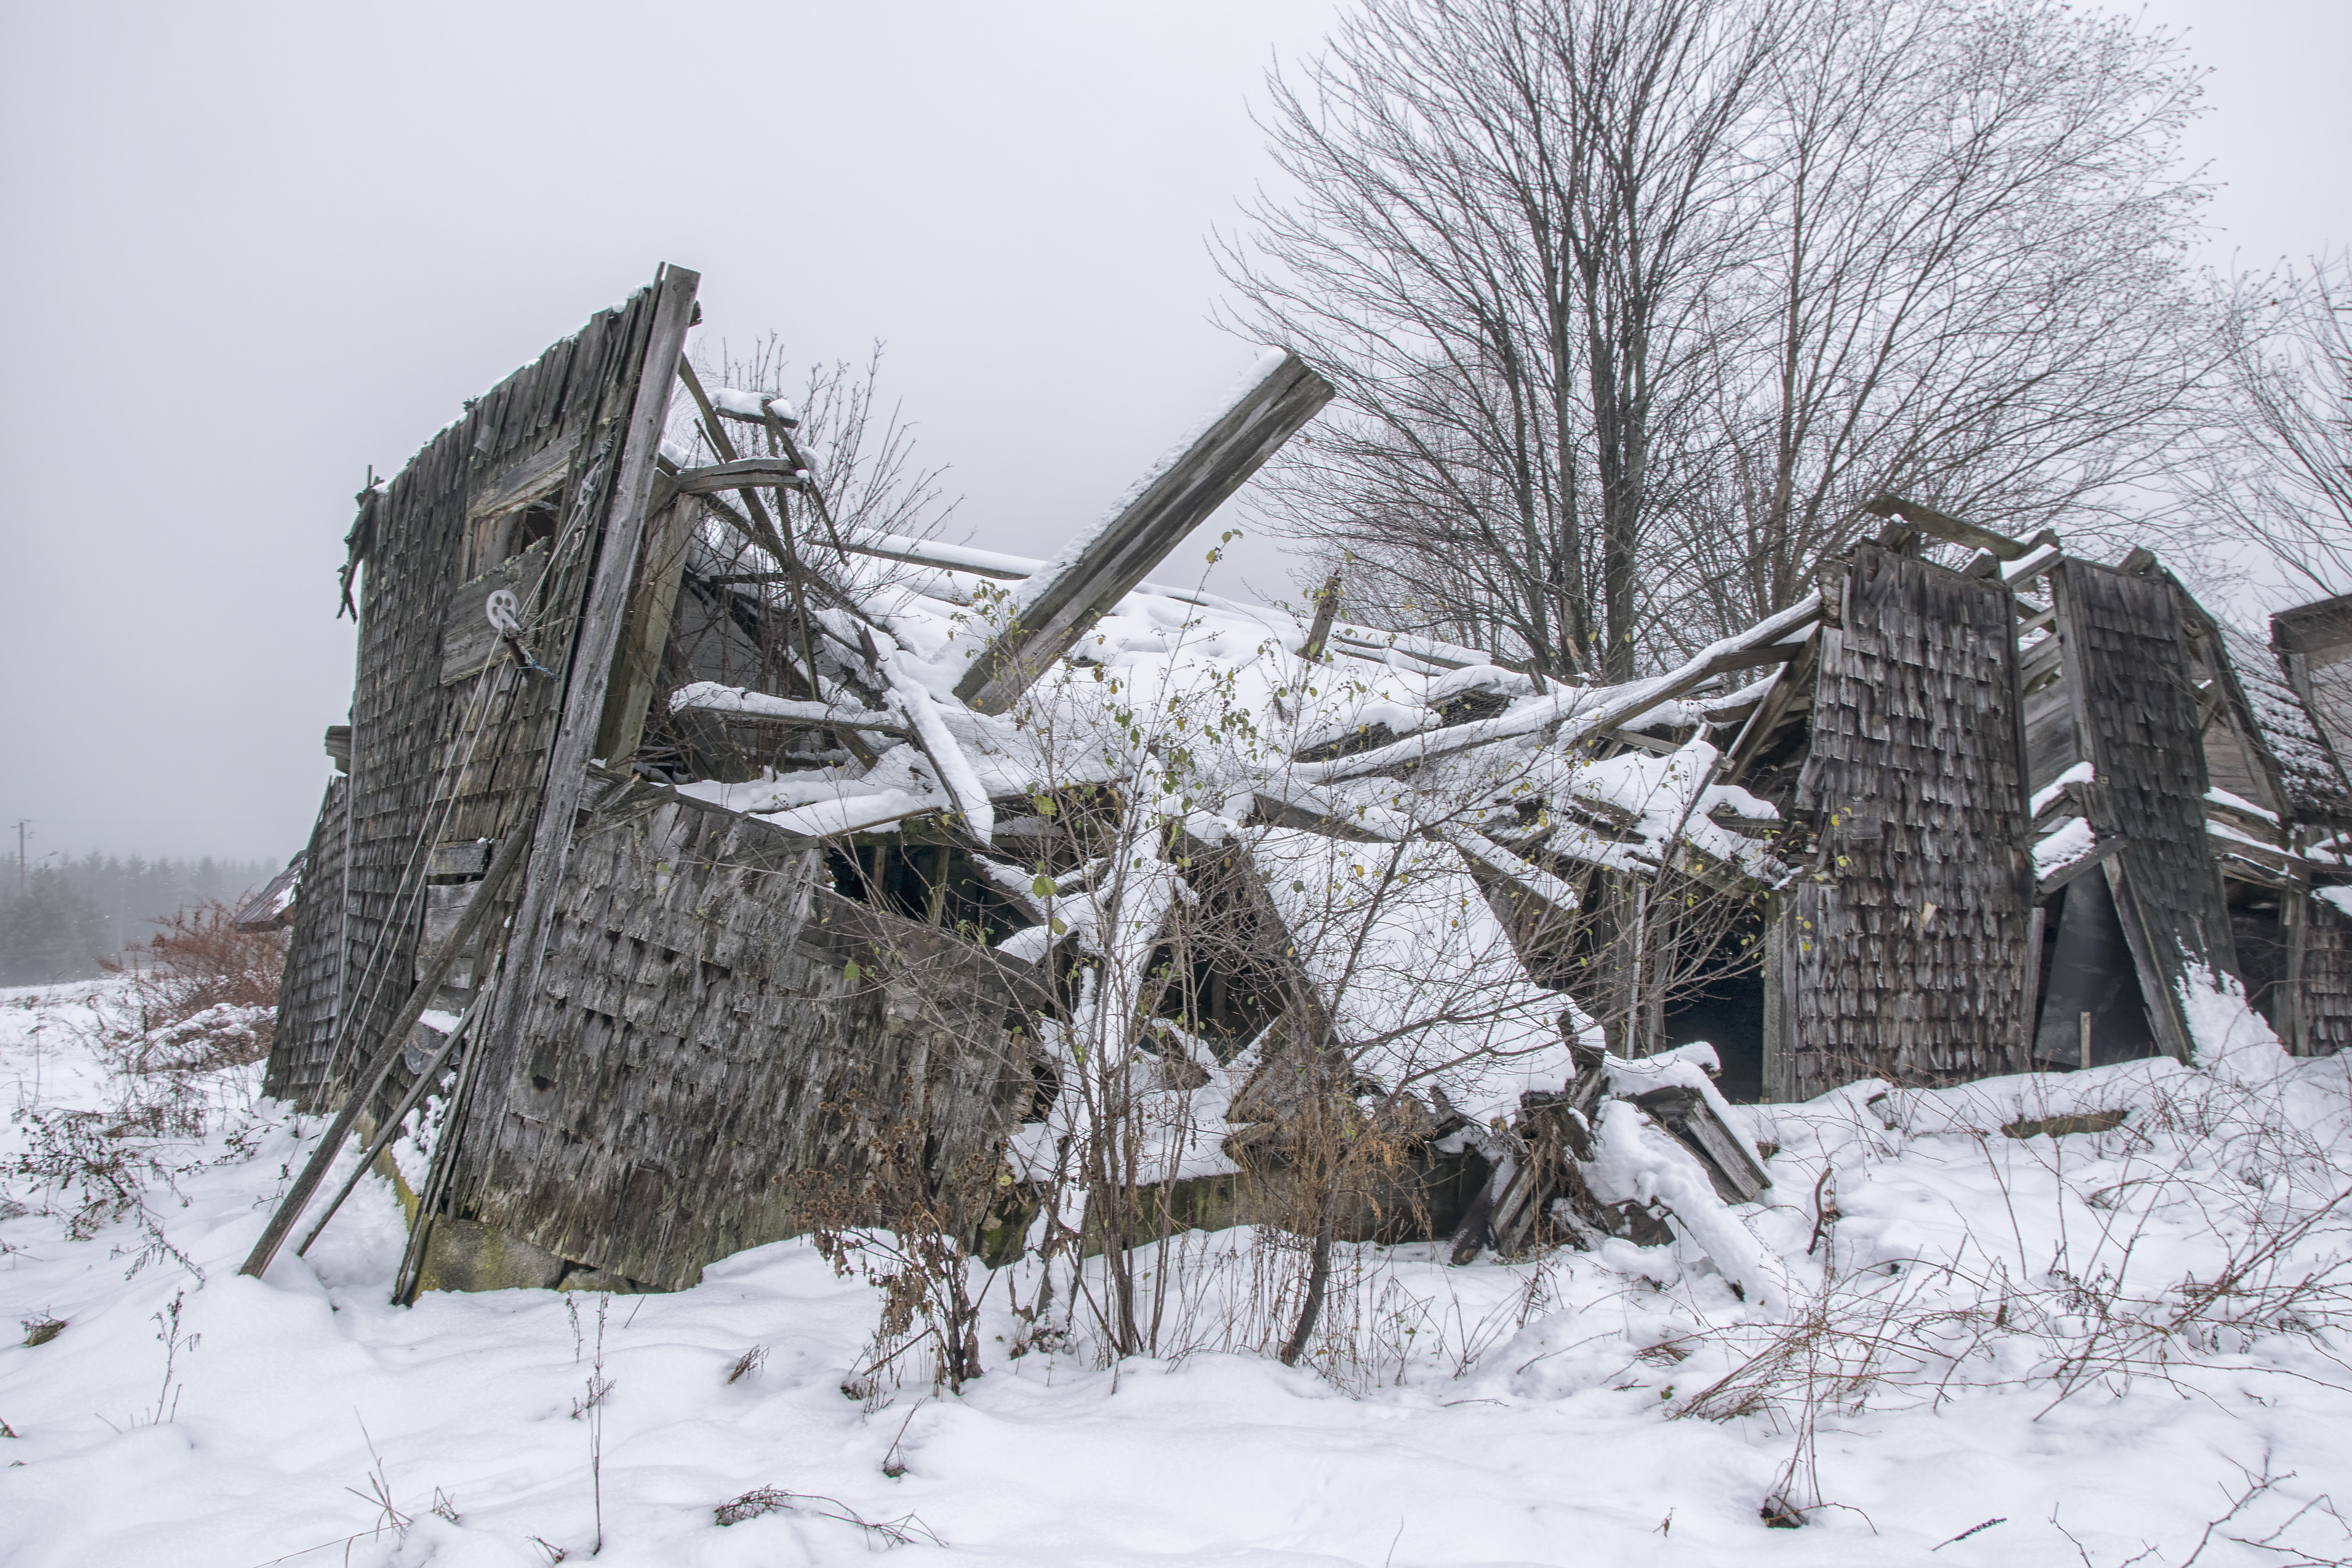
tree, nature, snow, winter, weather, season, canada, blizzard, quebec, sherbrooke, freezing, geological phenomenon, winter storm